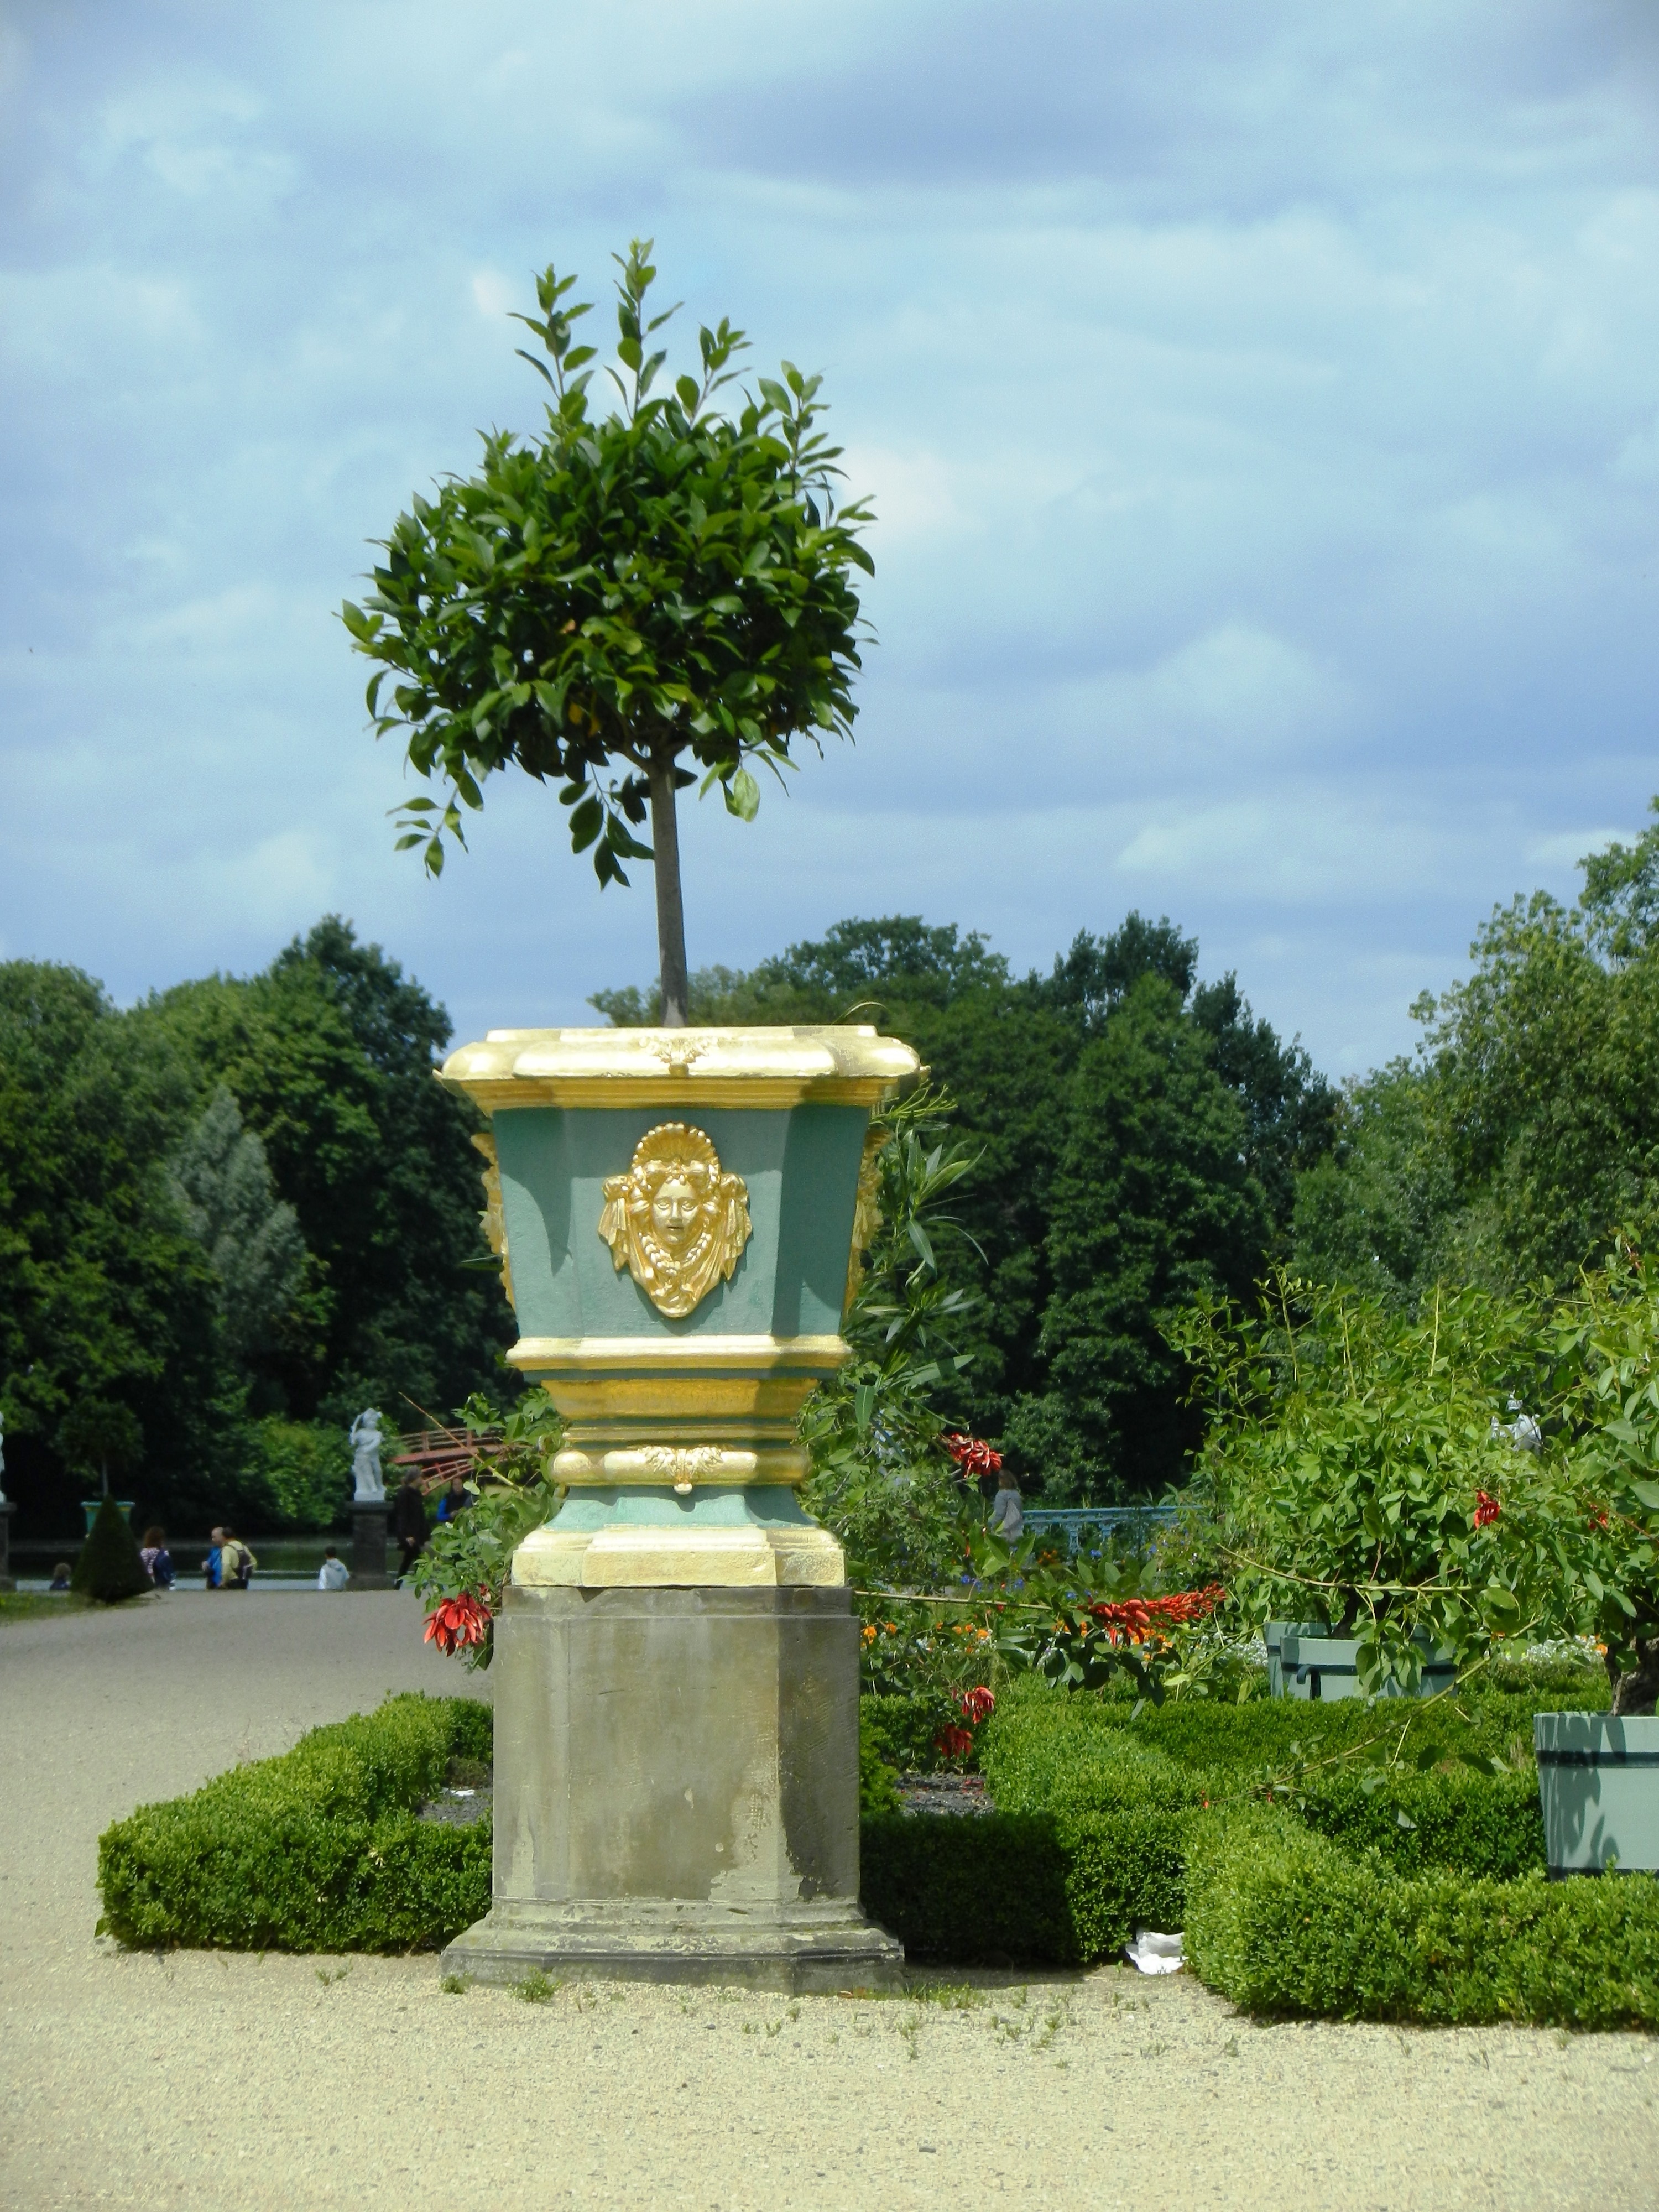
tree, nature, grass, plant, meadow, flower, monument, summer, foliage, green, park, botany, garden, plants, memorial, hedge, woody plant